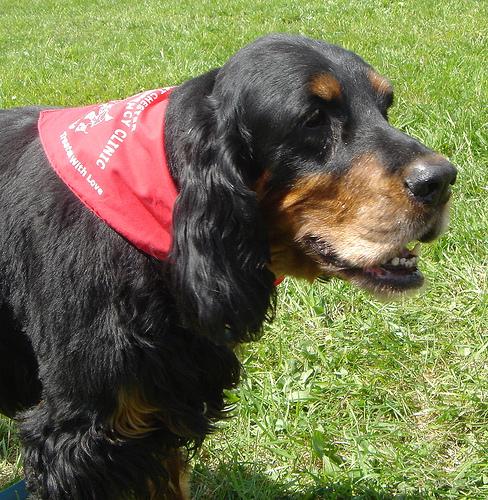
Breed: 228-n000085-Gordon_setter